Middle Rhine Basin

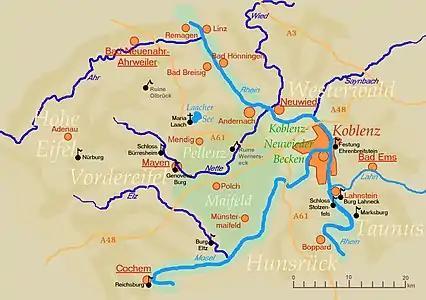
Map

The Middle Rhine Basin is the central landscape region of the Middle Rhine in Germany and, along with the Limburg Basin, forms one of the biggest intra-montane lowland regions within the Rhenish Massif. The basin is divided into the valley bottom of the Neuwied Basin, the Neuwied Basin Perimeter east of the Rhine and the Lower Moselle Valley west of the Rhine in the south, and the Maifeld-Pellenz Hills in the north.